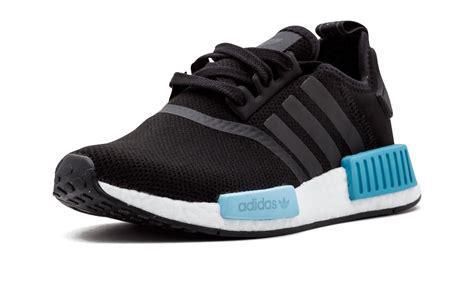
Brand: Adidas
Model: NMD_R1